Water crane

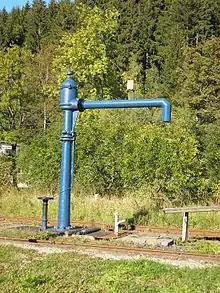
Water crane in Stützerbach, Germany

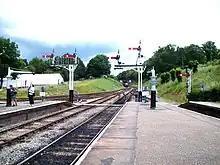
Signals and water cranes at Horsted Keynes station on the Bluebell Railway

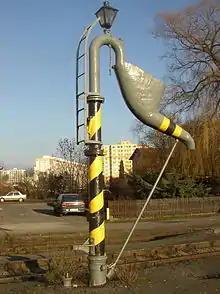
Water crane in Kladno, Czech Republic

A water crane is a device used for delivering a large volume of water into the tank or tender of a steam locomotive. The device is also called a water column in the United States and Australia. As a steam locomotive consumes large quantities of water, water cranes were a vital part of railway station equipment, often situated at the end of a platform, so that water could be refilled during a stop at the station.